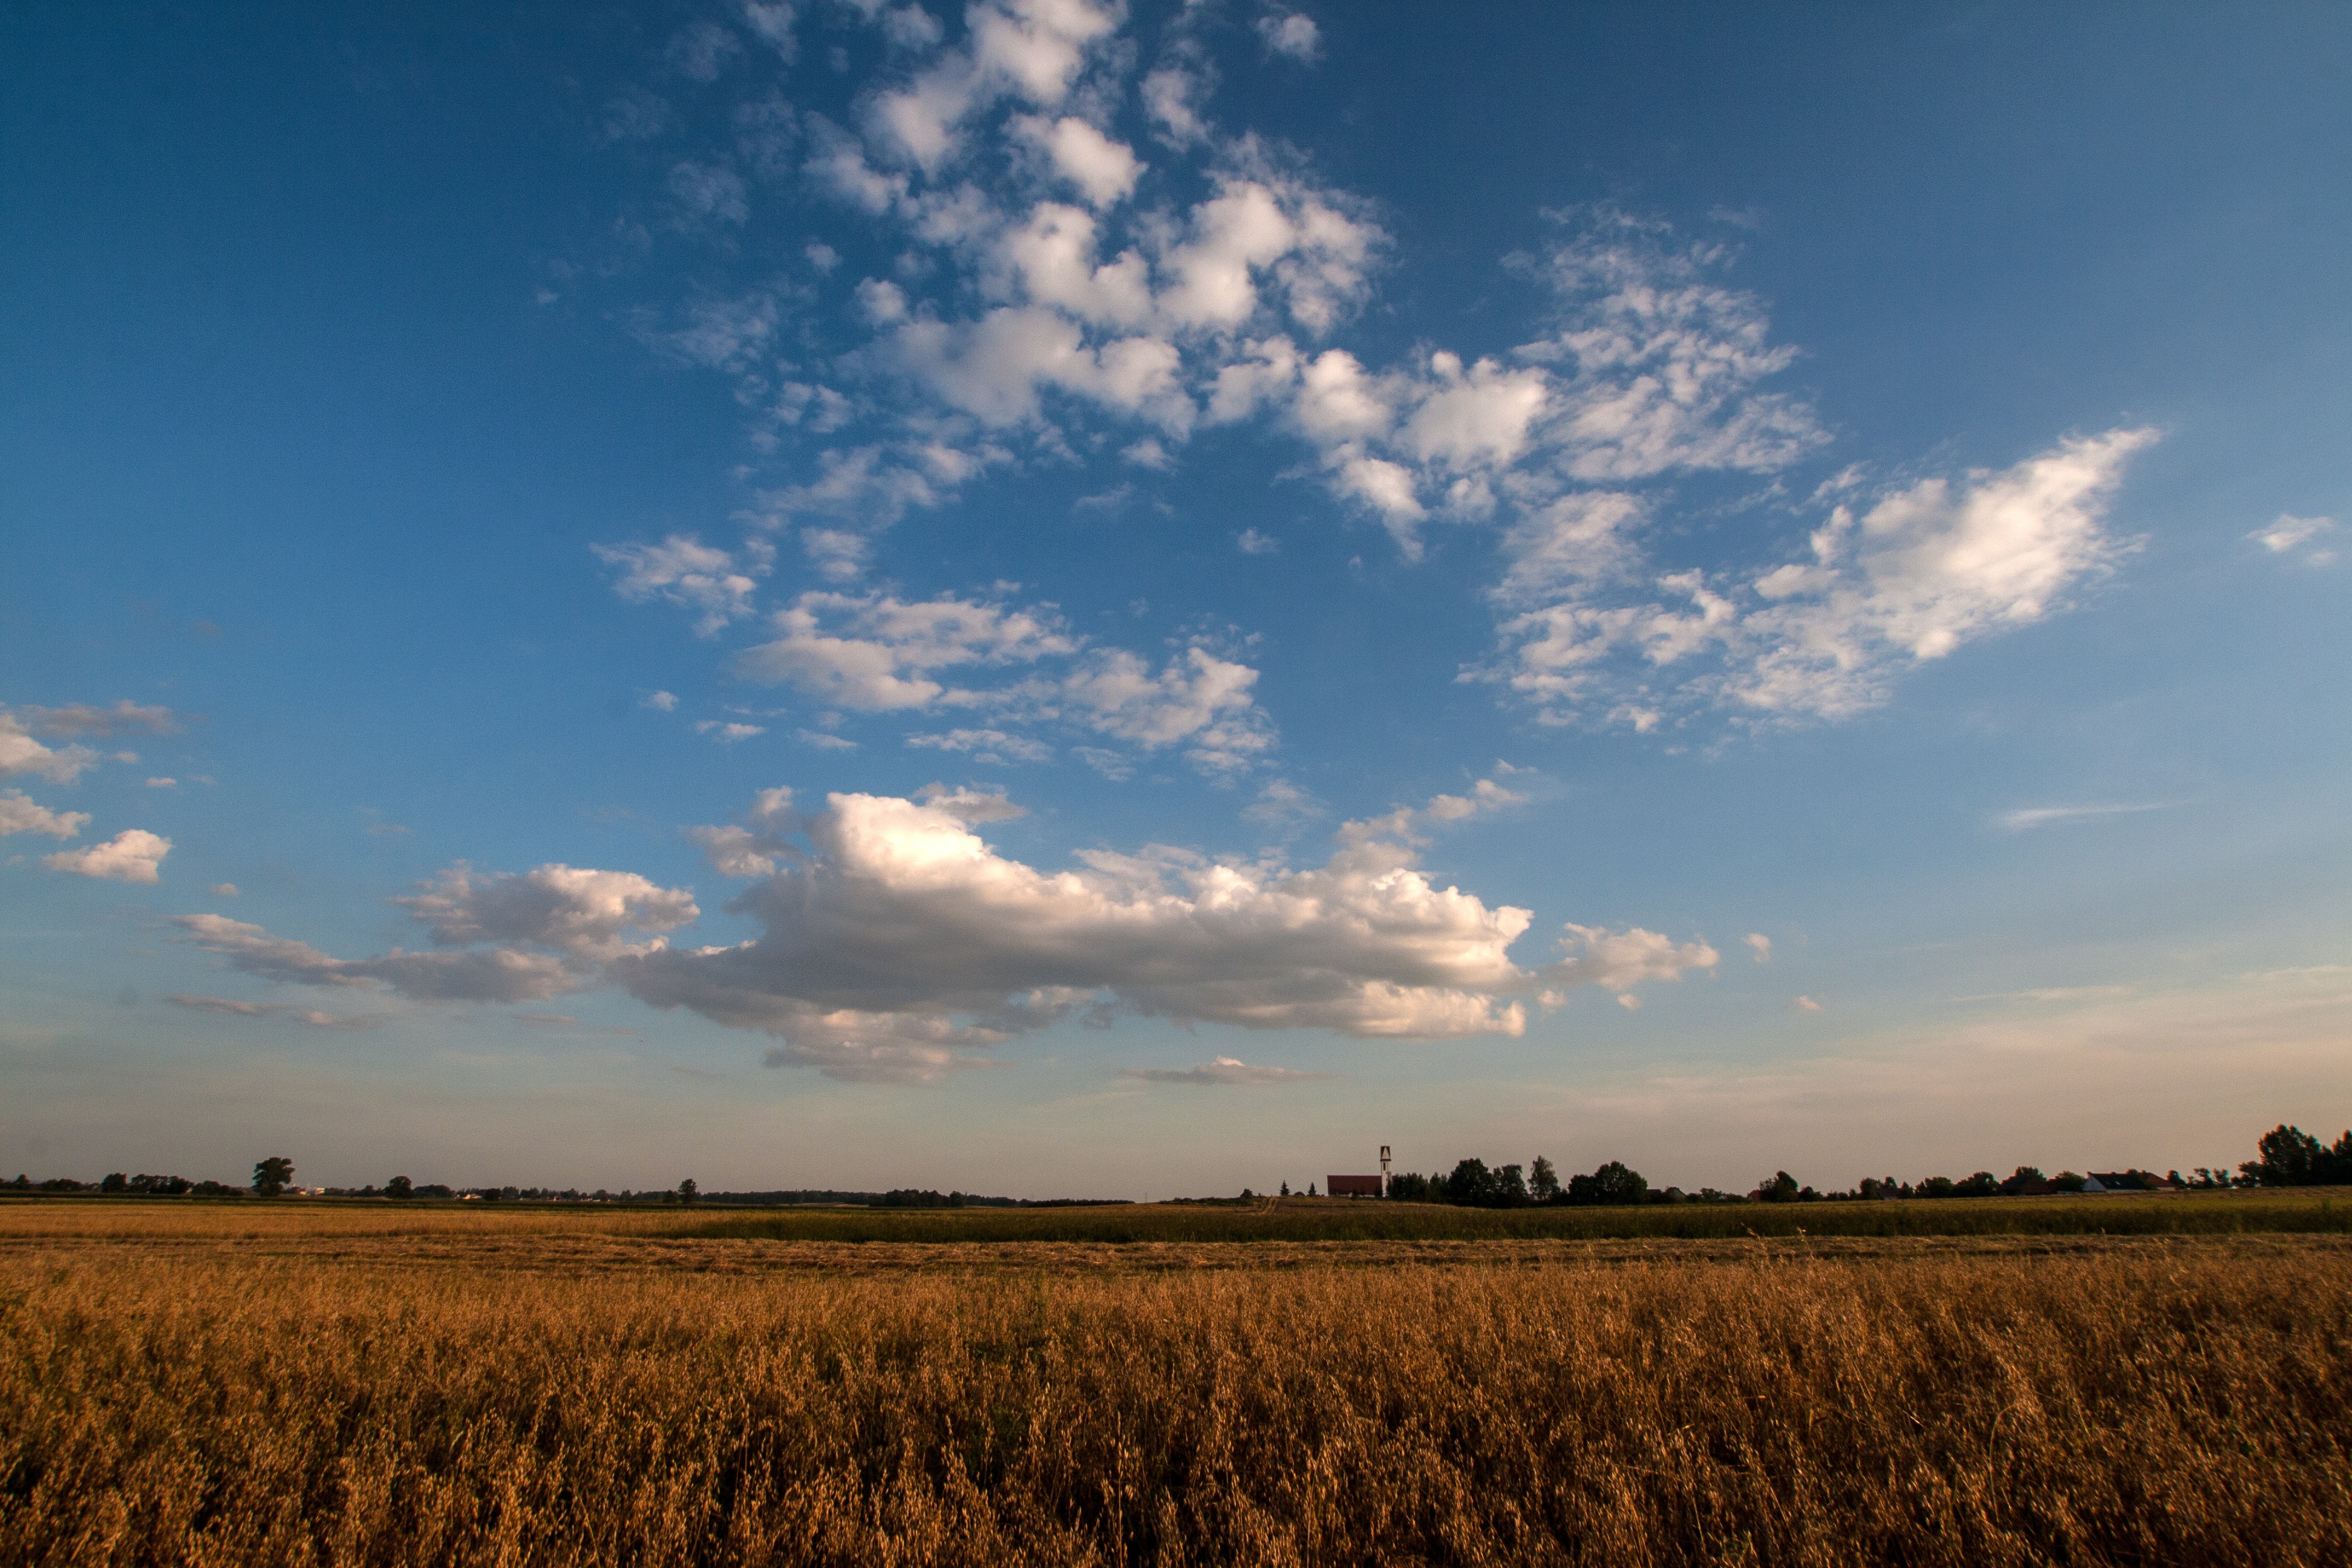
landscape, tree, nature, grass, horizon, cloud, plant, sky, sunrise, sunset, field, meadow, wheat, prairie, sunlight, morning, dawn, dusk, evening, crop, agriculture, savanna, plain, clouds, grassland, cornfield, steppe, rural area, meteorological phenomenon, grass family